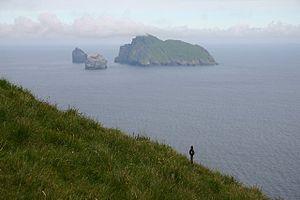
Boreray, en écossais Boraraigh, est une île inhabitée du Royaume-Uni située en Écosse, dans l'archipel de Saint-Kilda et culminant à 384 mètres d'altitude au Mullach an Eilein. Elle est située au nord-ouest de Hirta, l'île principale de l'archipel, et est entourée à l'ouest par Stac Lee et au nord par Stac an Armin, les deux plus hauts stacks marins du Royaume-Uni.
Le Gros Caillou Stac Lee, en écossais Stac Liath, en français « Stack rouge » ou « Stack couleur bizarre », autrefois Stack-Ly, est une île écossaise de l'archipel de Saint-Kilda baignée par l'océan Atlantique. L'île est un stack, un rocher escarpé cerné par des falaises, culminant à 11,9 mètres d'altitude. Le rocher doit son nom au guano qui le recouvre en grande partie et provenant des milliers d'oiseaux marins qui y nidifient et qui forment avec Stac an Armin et Boreray la plus grande colonie de fous de Bassan du monde. Après Stac an Armin, Stac Lee est le plus petit stack marin du Royaume-Uni.